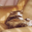
Label: cat